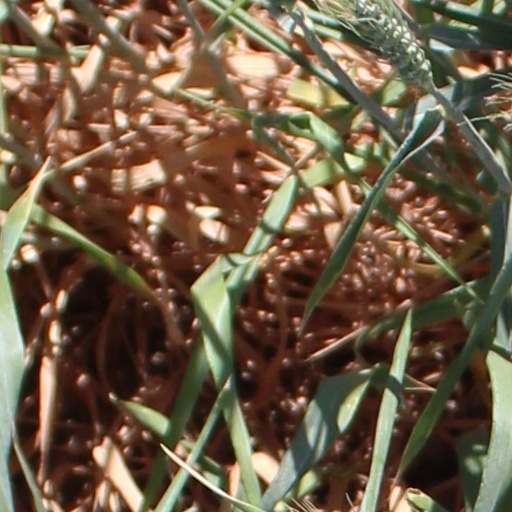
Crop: wheat